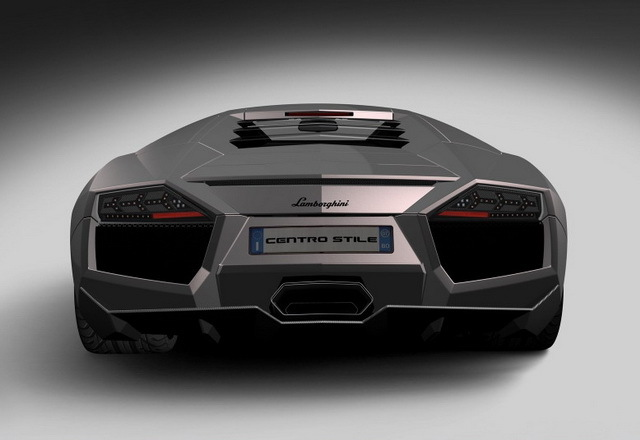
Car model: 2008 Lamborghini Reventon Coupe